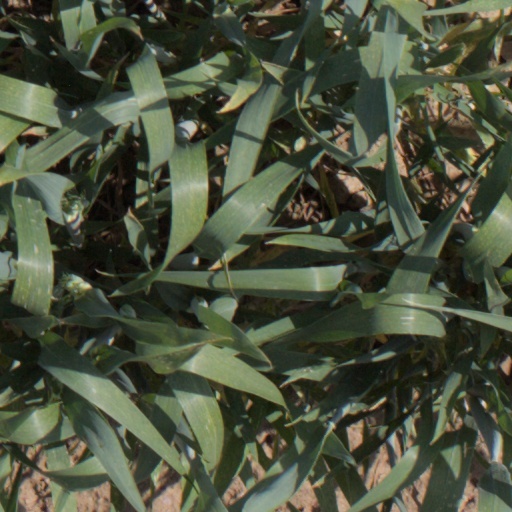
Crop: wheat